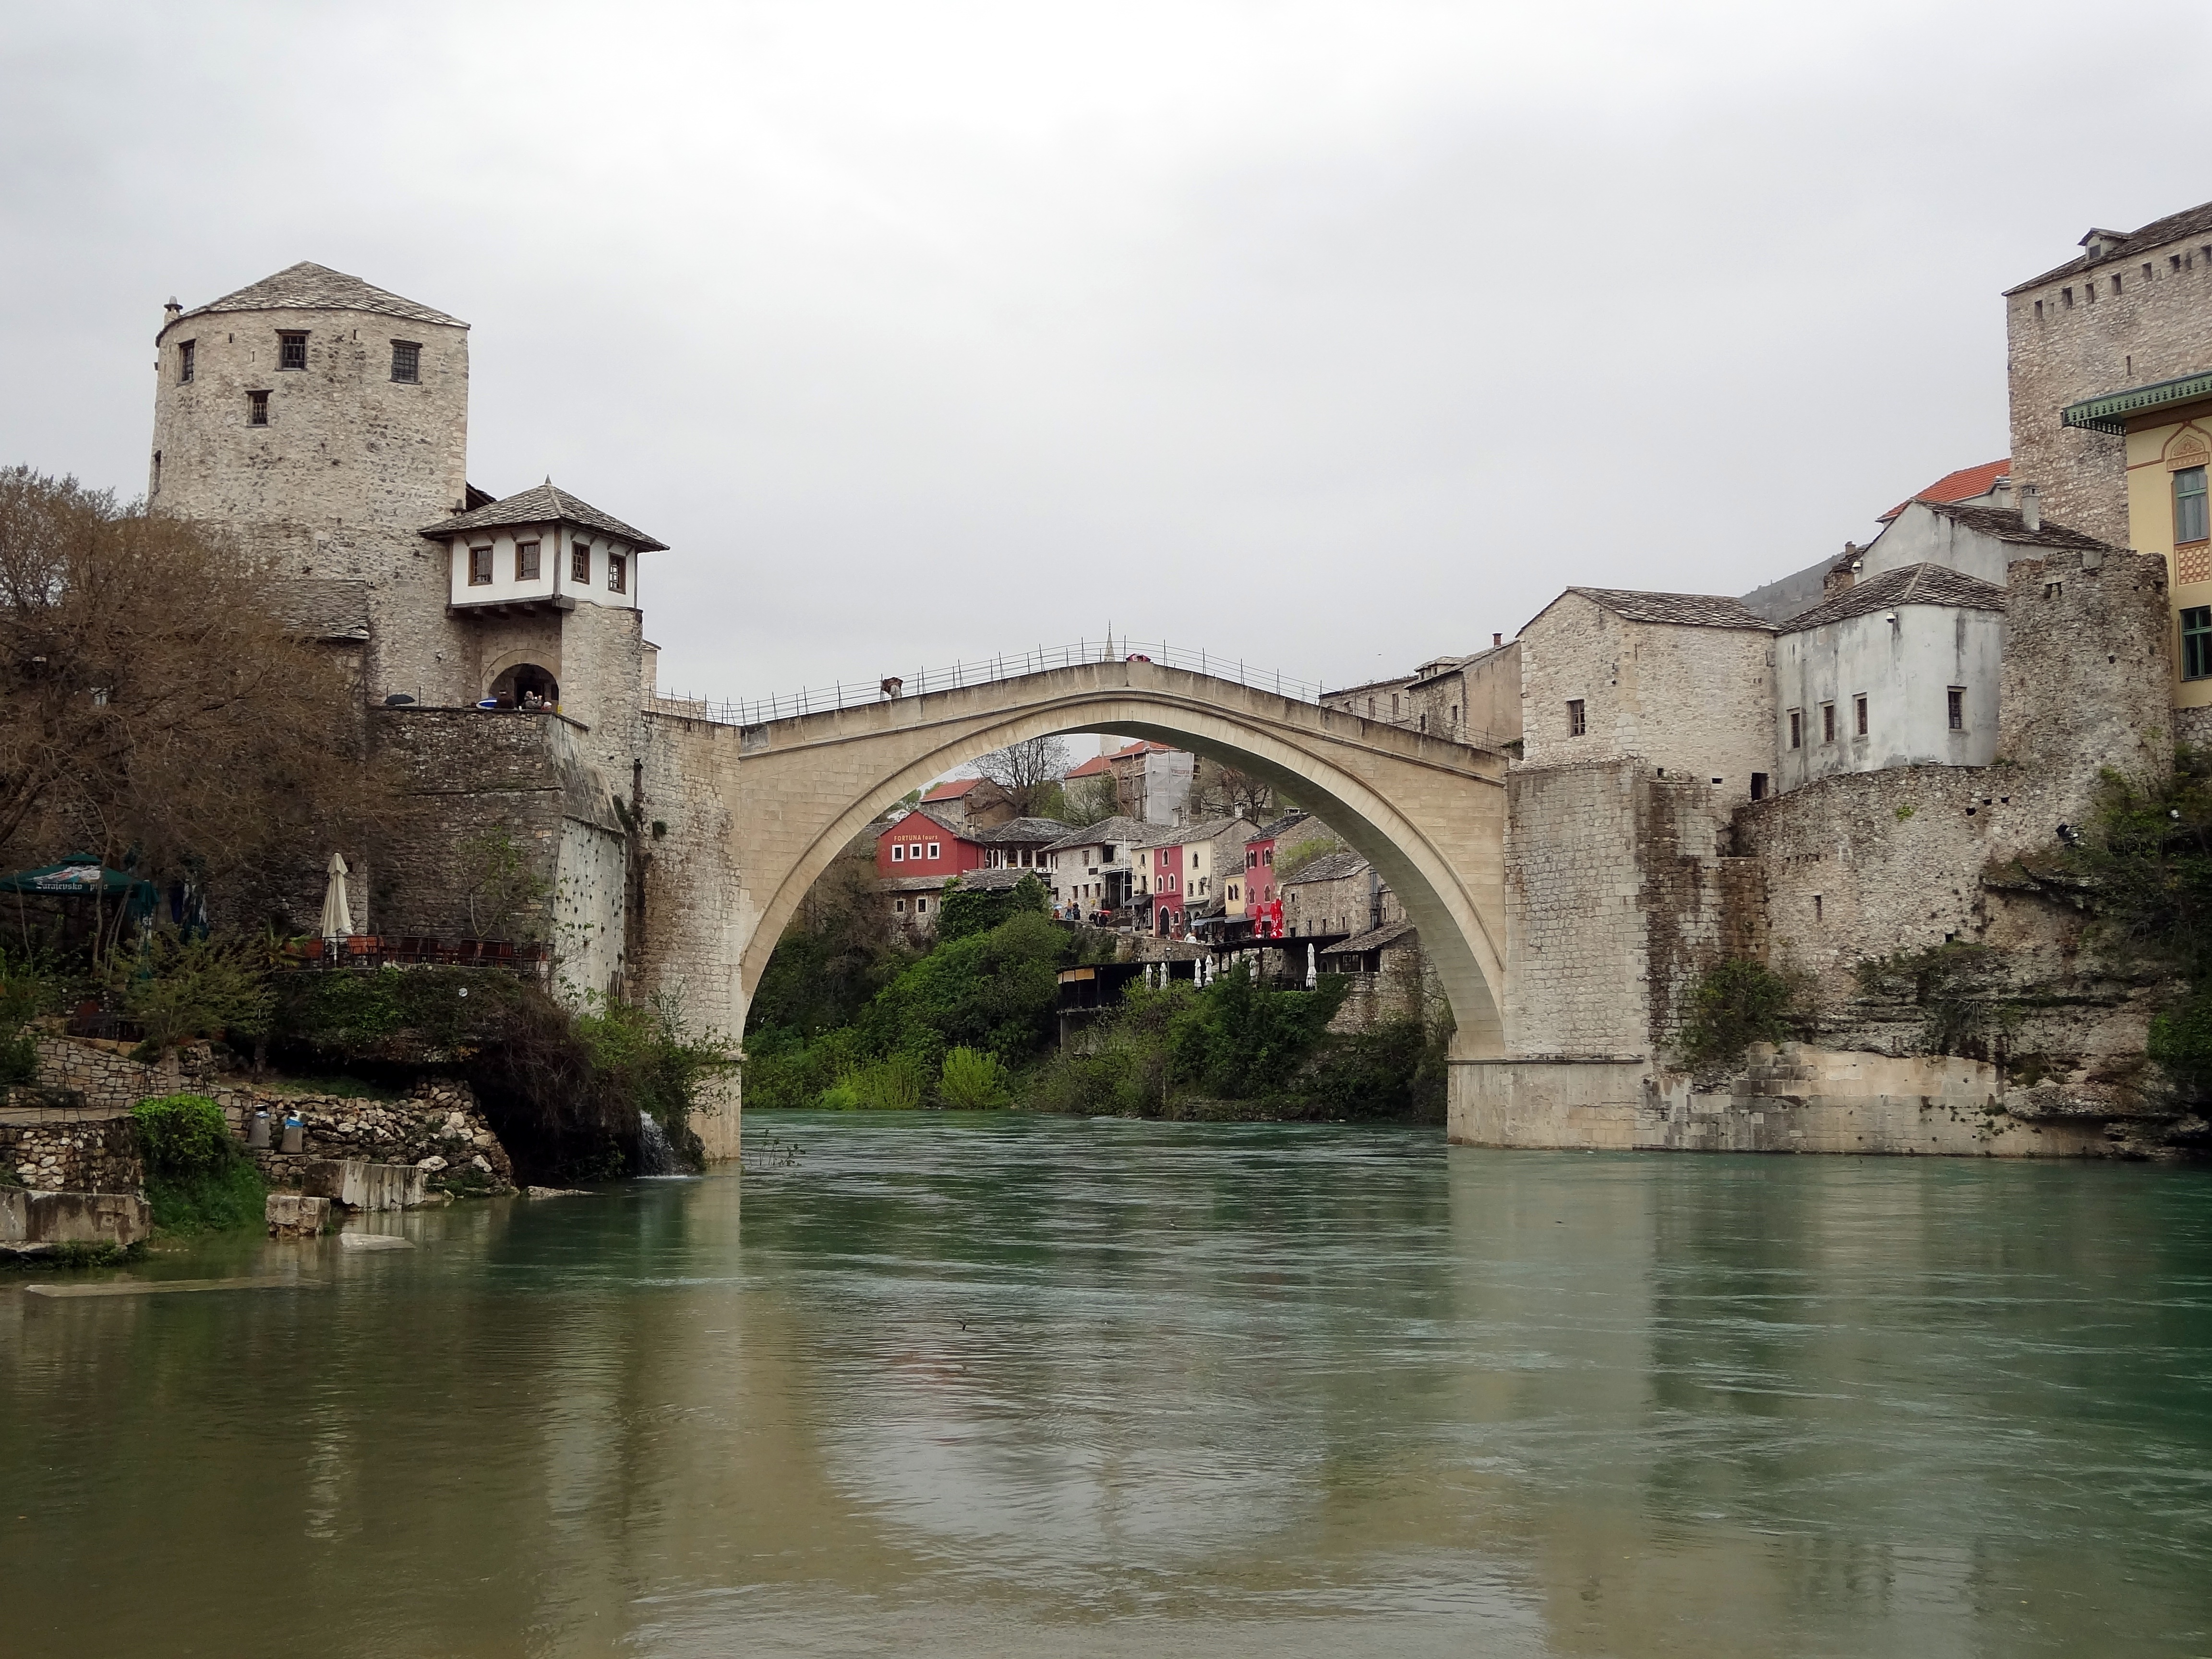
water, architecture, bridge, town, old, city, river, canal, europe, landmark, tourism, waterway, history, islam, famous, heritage, unesco, historical, moat, bosnia, herzegovina, mostar, landform, neretva, balkan, ancient history, geographical feature, stari